The Clash of Red and Black

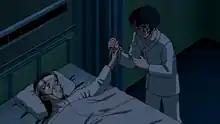
Eisuke Hondo attempts to stab his sister, CIA agent Hidemi Hondo, who goes under the aliases "Rena Mizunashi" (outside of the Black Organization) and "Kir" (inside)

Fearing Rena's safety, Conan, along with Jodie and other Federal Bureau of Investigation (FBI) members, Andre Camel, James Black, and Shuichi Akai, make their way to investigate a fake patient sent to the hospital by the Organization. They are able to identify a man named Rikumichi Kusuda, faking a neck sprain, however, he flees by car, then later commits suicide by self-afflicted gunshot to avoid arrest. Afterwards, Eisuke enters Rena's hospital room, where he angrily attempts to stab her with scissors, before Rena stops grabs them. Conan appears to tells Eisuke that Rena is in fact his real sister, and that her real name is Hidemi Hondo, who is also a CIA agent. In the past, Ethan devised a scenario for his real daughter, Hidemi, as Kir, to murder him after their identities as CIA agents were known by the Organization. Conan, having learned that Eisuke had leukemia as a child, explains their blood relation, due to Hidemi's bone marrow being transplanted to Eisuke, to help with his condition, changing his blood type from O to AB in the process.